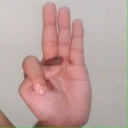
अक्षर: भ